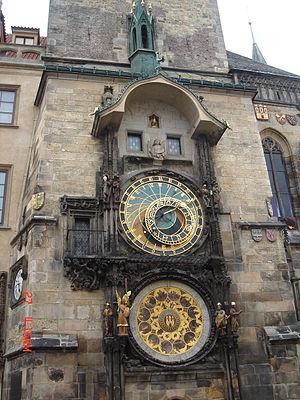
Horloge astronomique de Prague